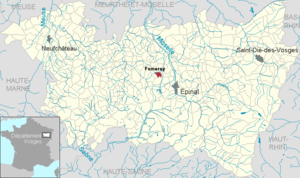
Fomerey dans le département des Vosges, Lorraine, France
Fomerey est une commune française située dans le département des Vosges, en région Grand Est.